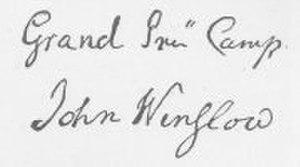
Le village de Grand-Pré, en Nouvelle-Écosse, a une histoire vieille de plus de 400 ans.